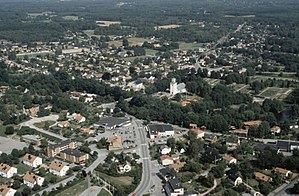
Mörrum
Mörrum set fra luften
Mörrum er en by i Karlshamns kommun i Blekinge län i Sverige. I 2010 havde byen 3.695 indbyggere. Byen har station på Blekinge kustbana. Mörrum holder byfest hvert år den 11. maj for at fejre premieren for notfiskeriet i Mörrumsån, med marked og karruseller omkring Folkets hus.